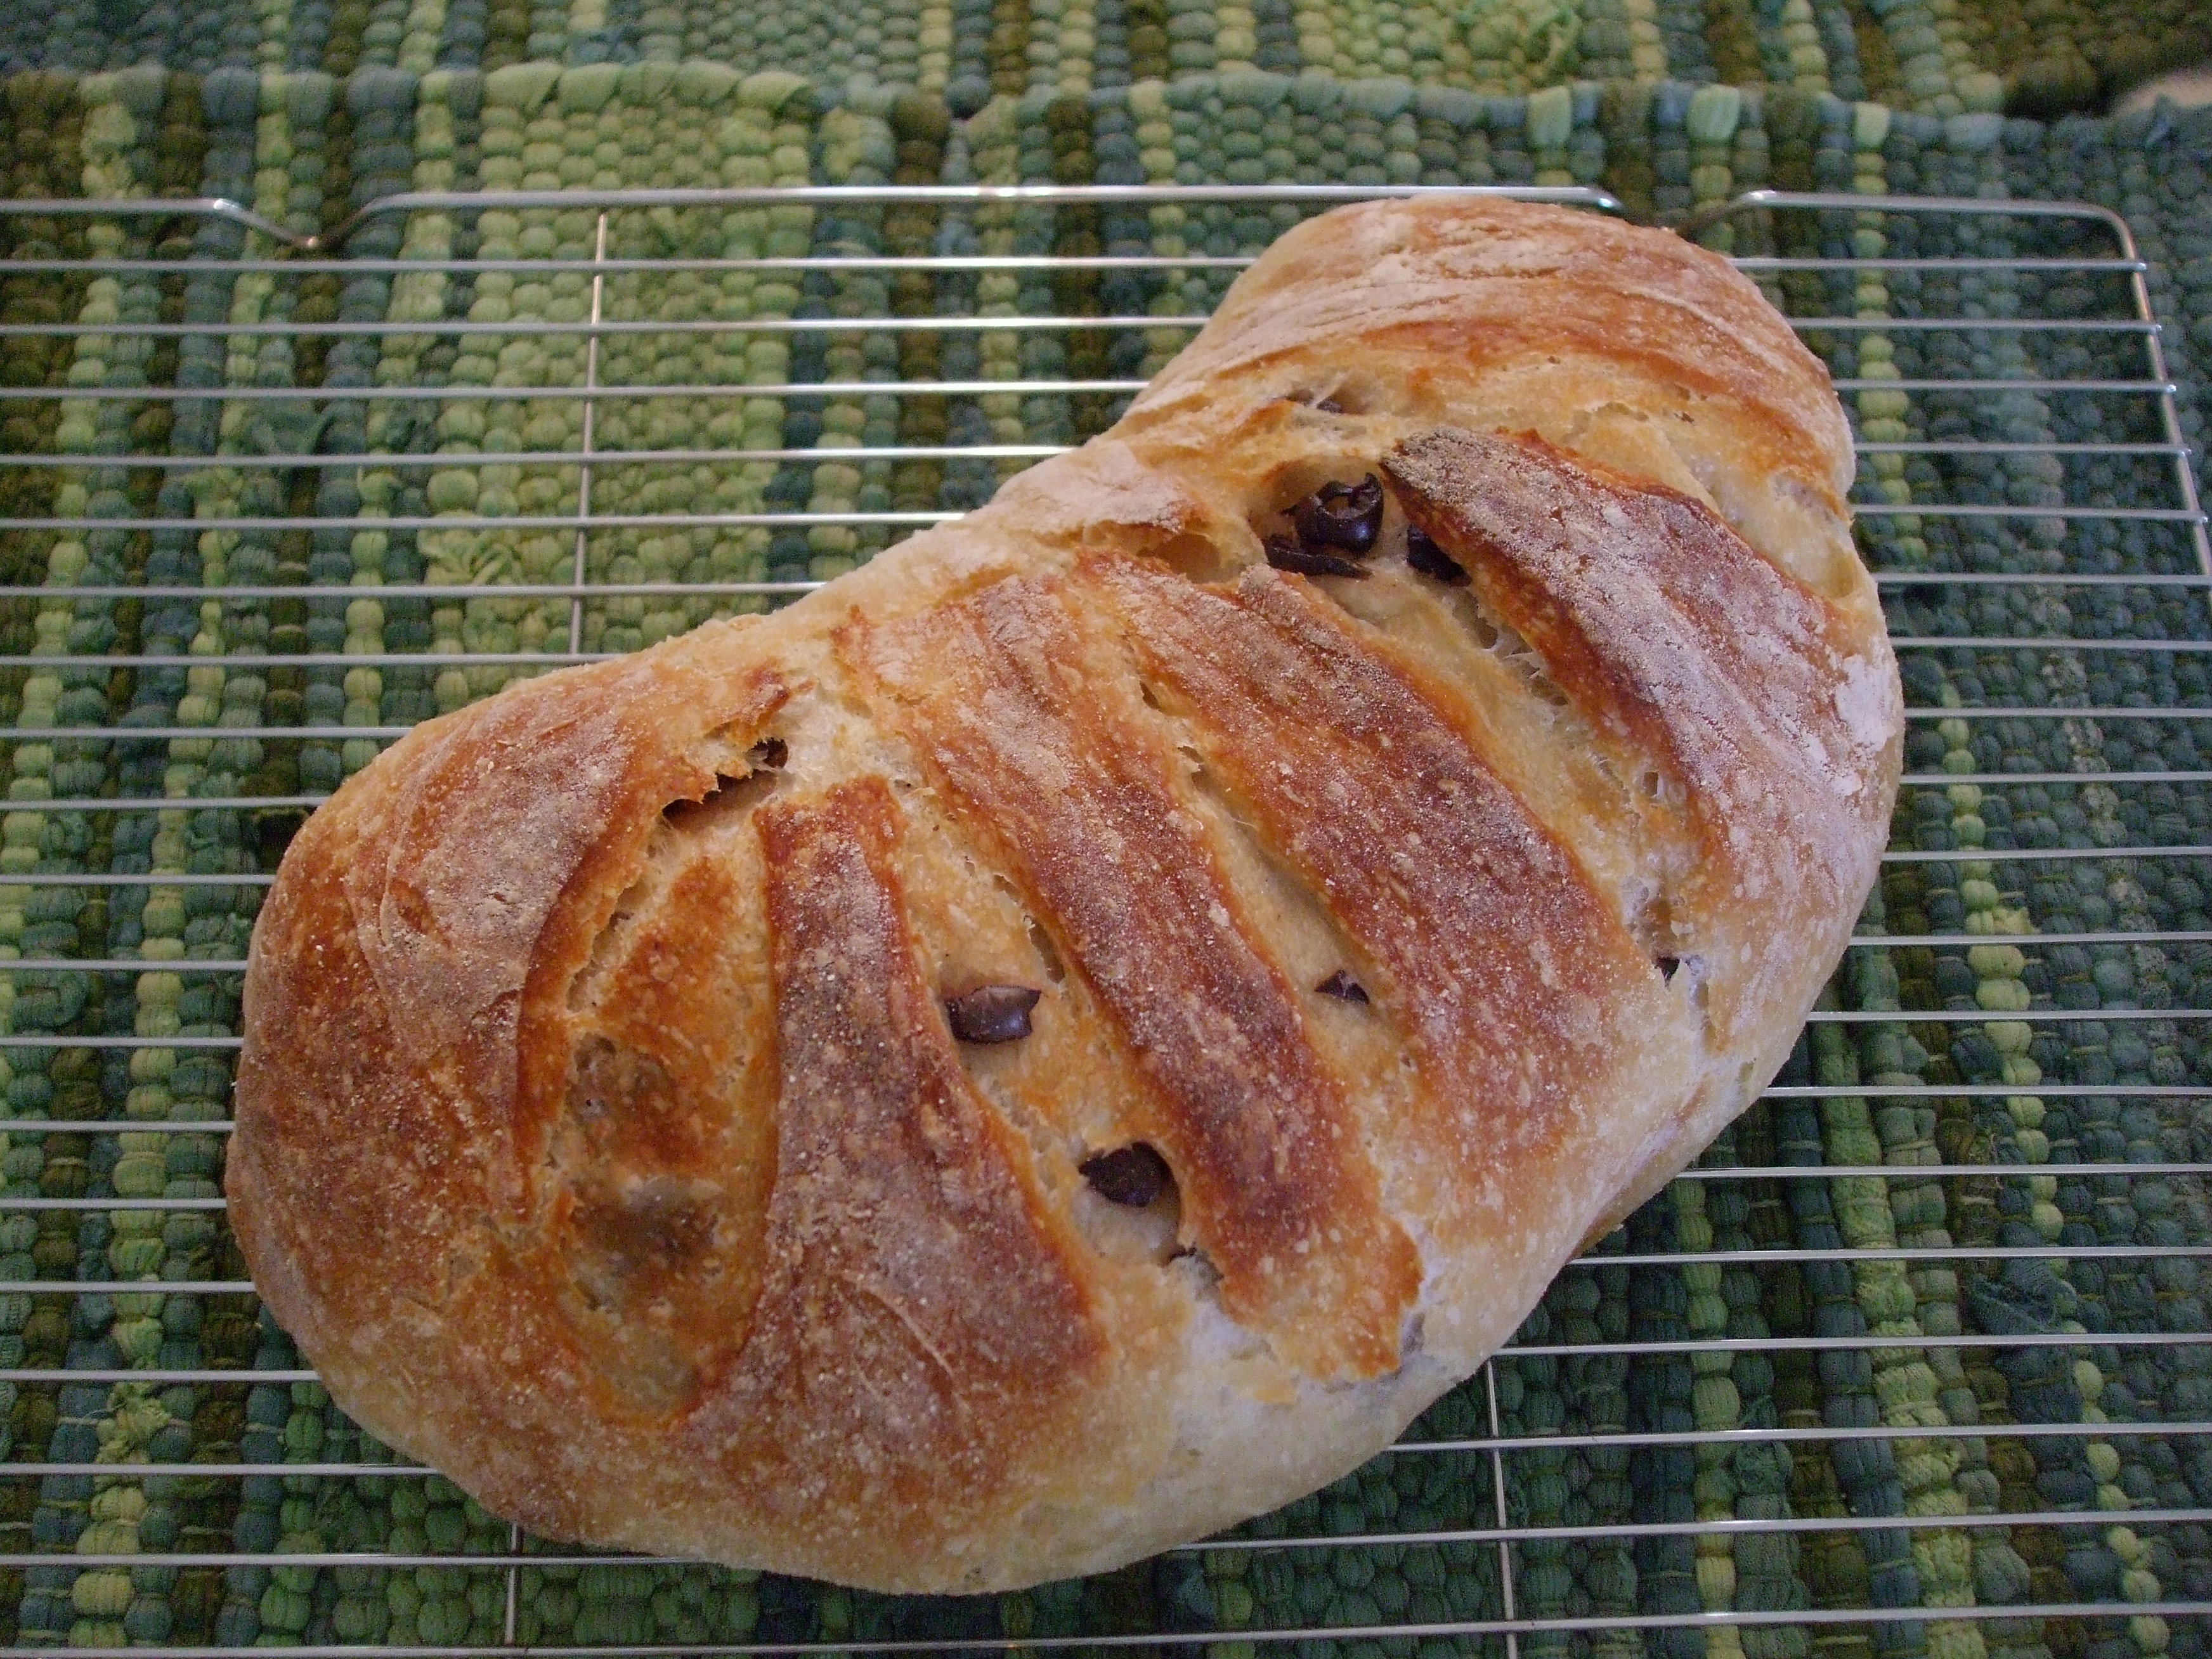
food, baking, bread, baguette, sourdough, cool image, ciabatta, baked goods, challah, grass family